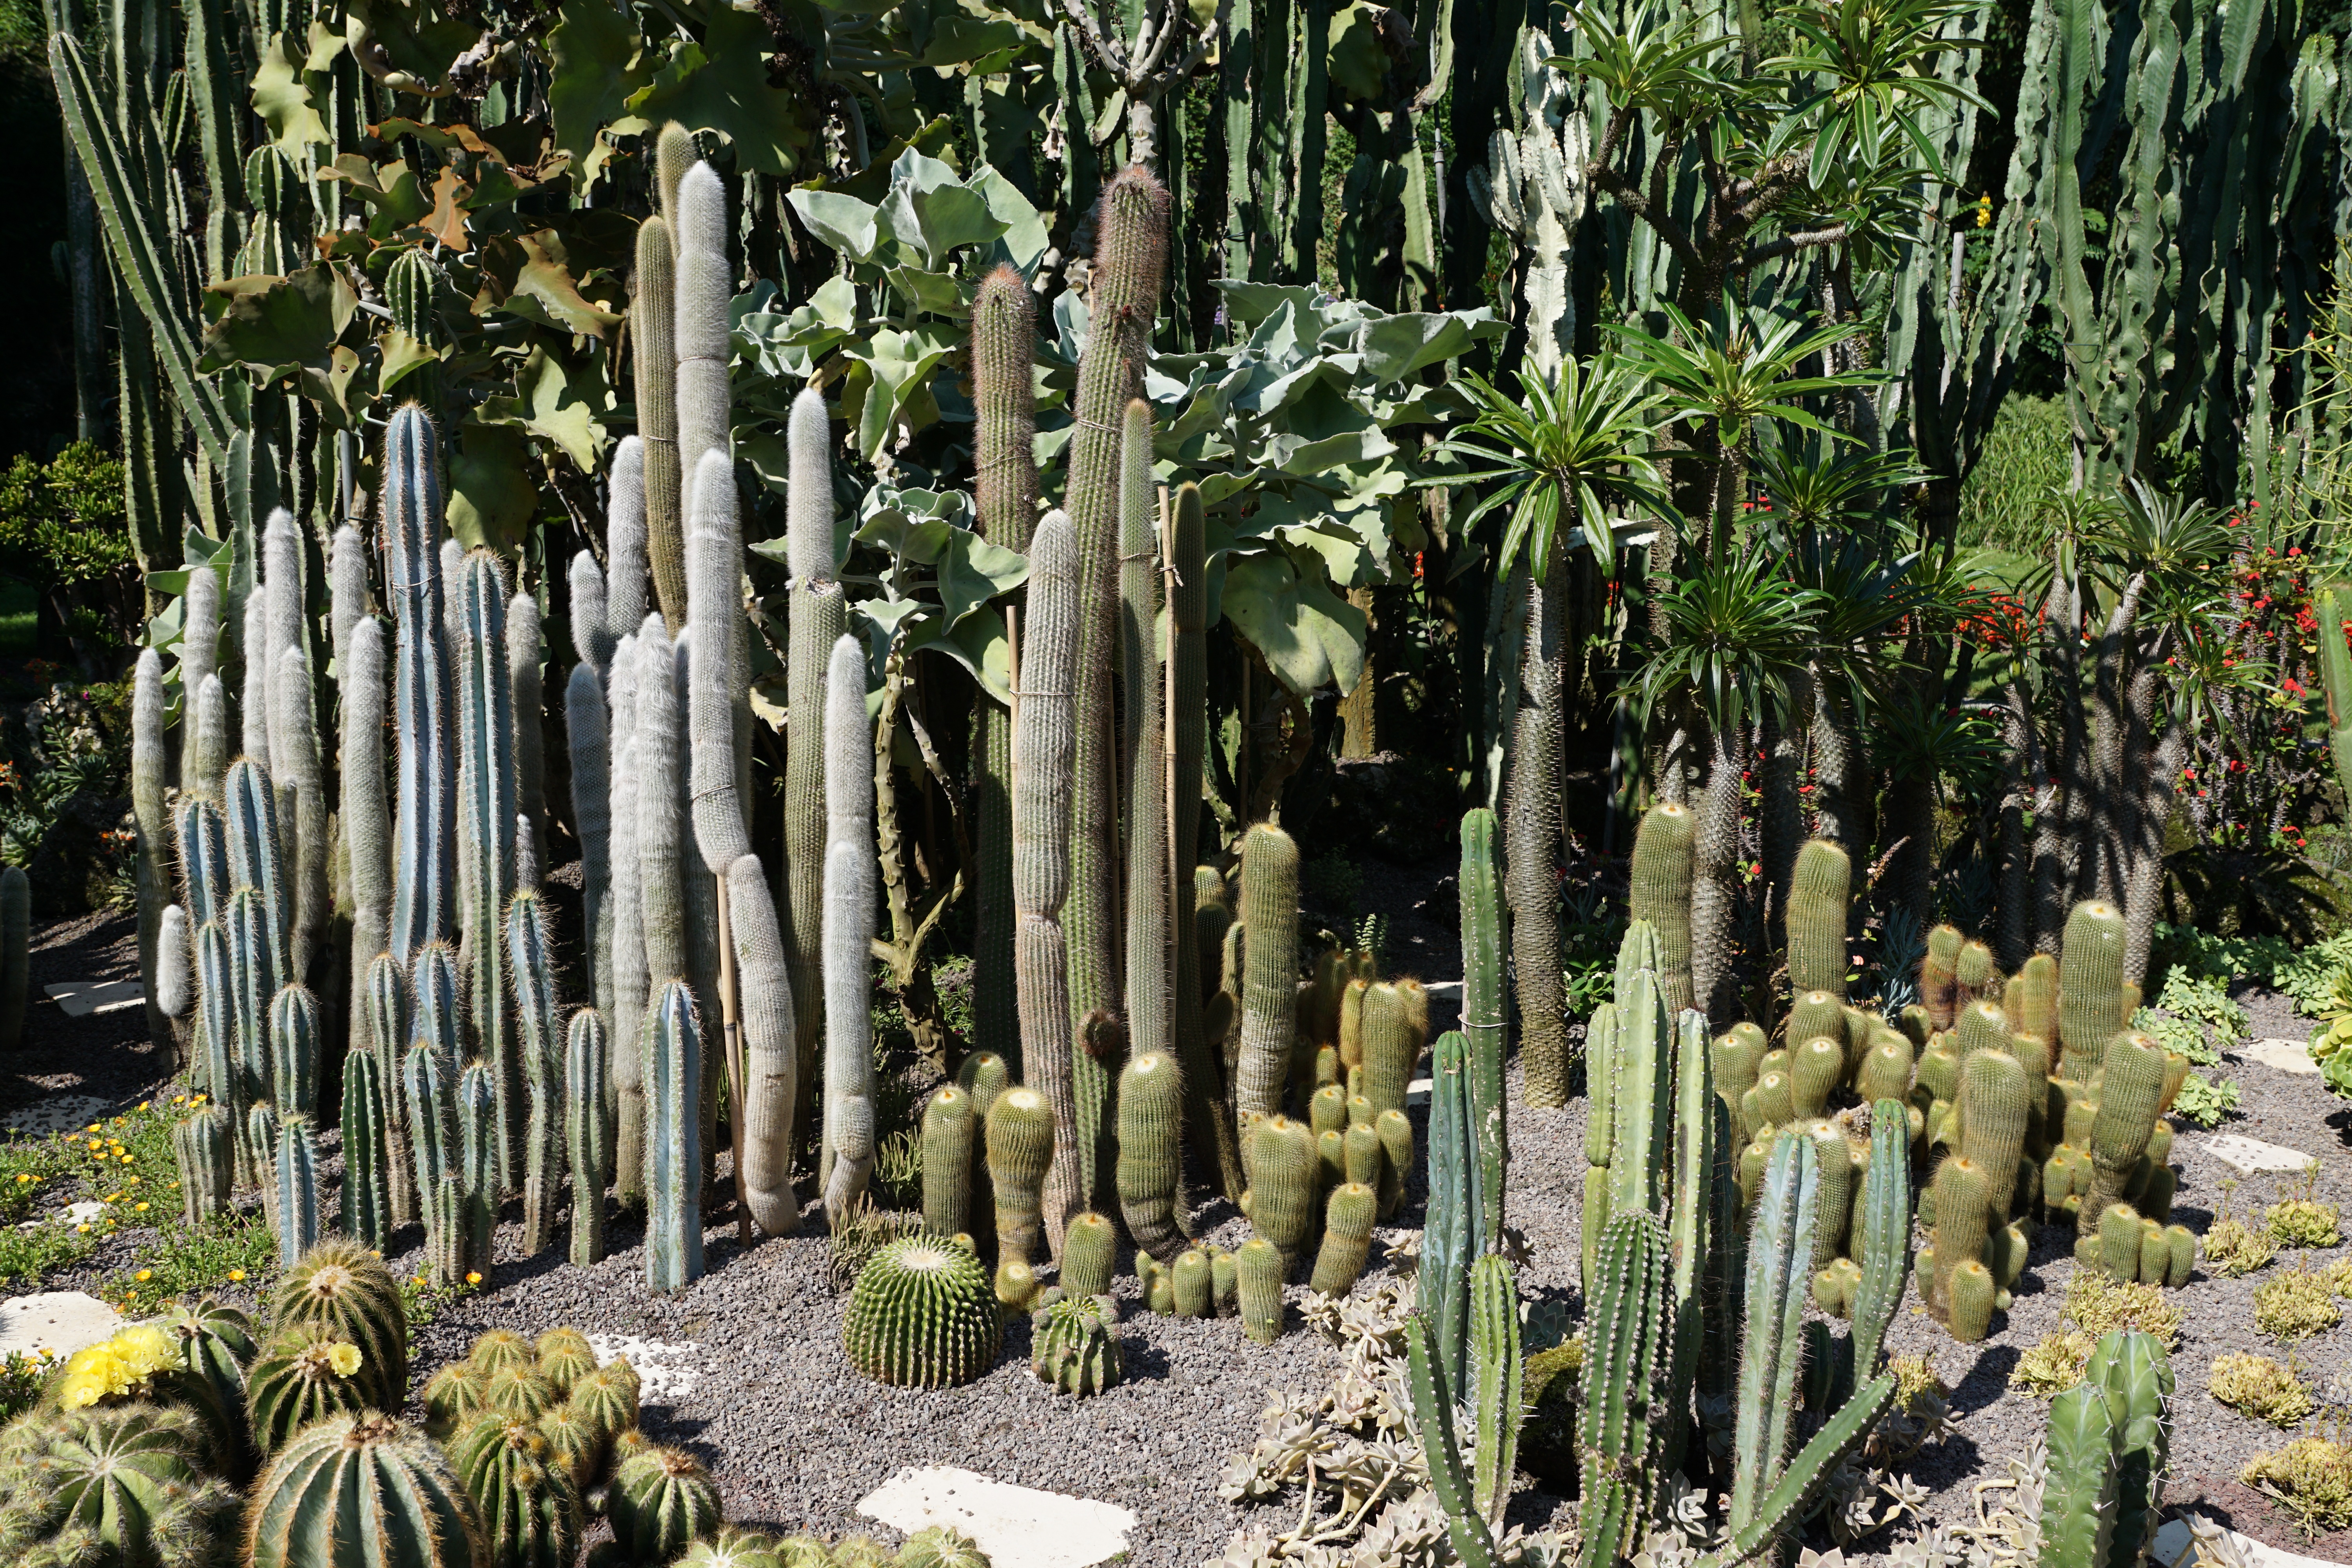
nature, cactus, plant, flower, green, botany, garden, flora, diversity, botanical garden, penis, species, berlingen, quantitative, flowering plant, much, plant stem, land plant, arecales, hedgehog cactus